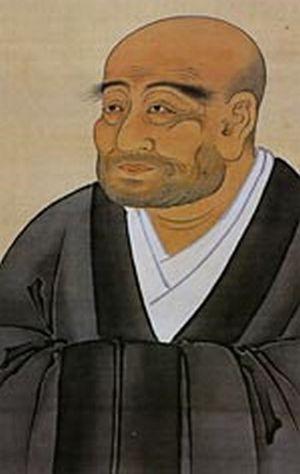
Portrait du peintre japonais Kanō Sanraku.
Kanō Sanraku, de son vrai nom: Kanō Mitsuyori, surnoms: Heizō, Shuri, nom de pinceau: Sanraku, né en 1559 à Omi, mort le 30 septembre 1635 —fin de l'époque Momoyama, début de l'époque d'Edo. Peintre japonais de l'École Kanō.